Abdullah Öcalan

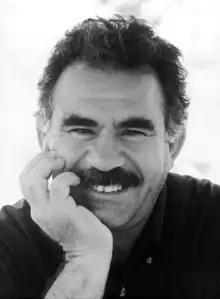
Öcalan in 1997

Abdullah Öcalan (born 4 April 1948 or 1949), also known as Apo (short for Abdullah in Turkish; Kurdish for "uncle"), is a founding member of the militant Kurdistan Workers' Party (PKK).